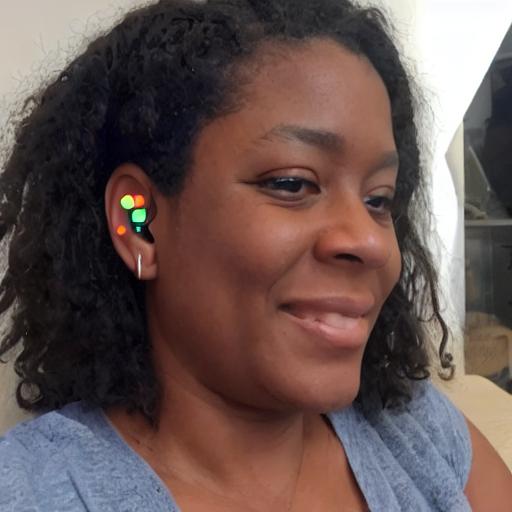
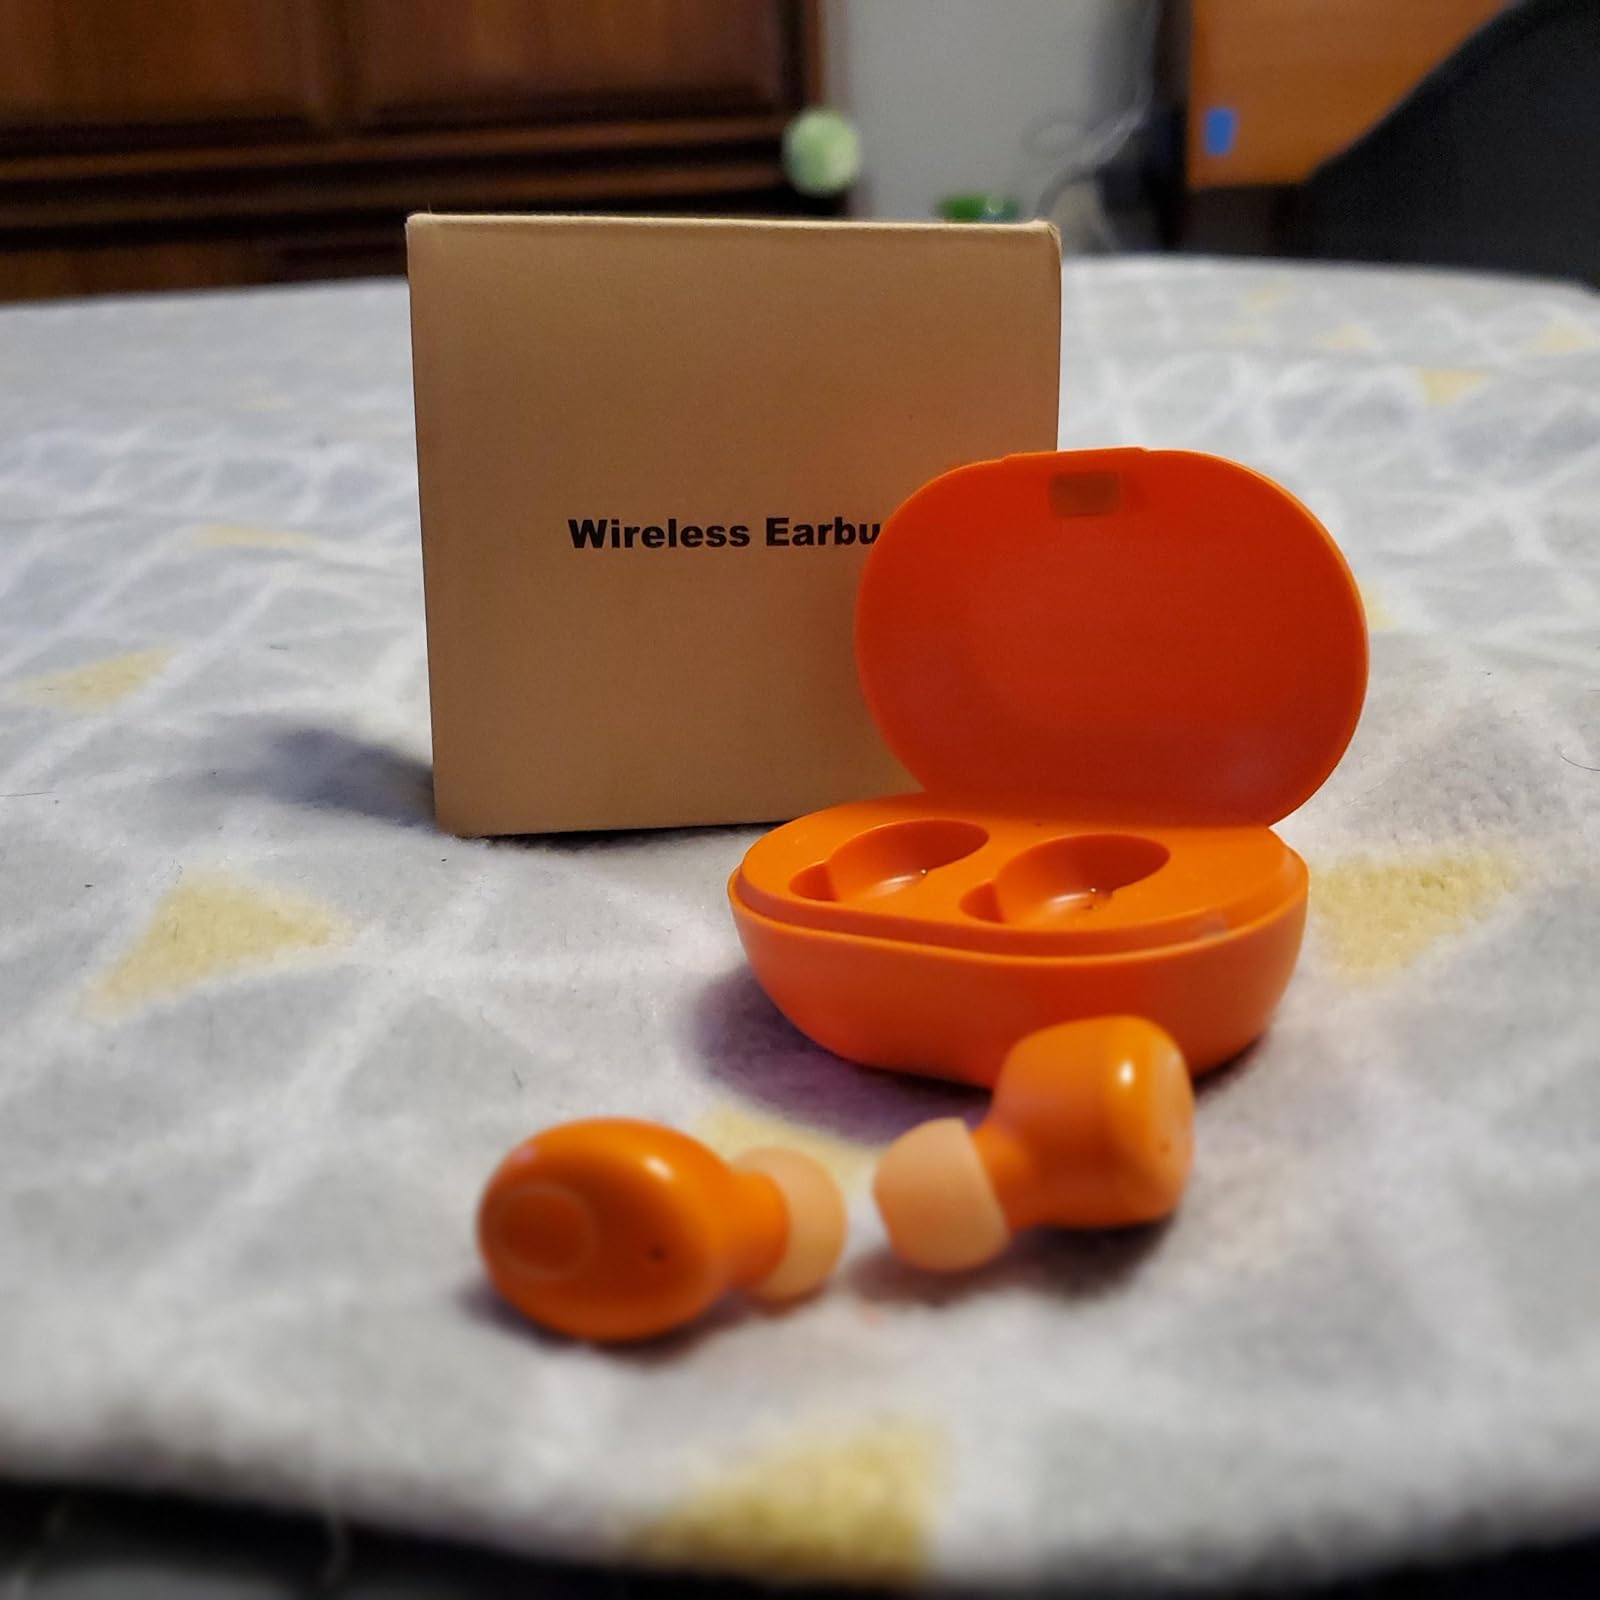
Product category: earbuds
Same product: no